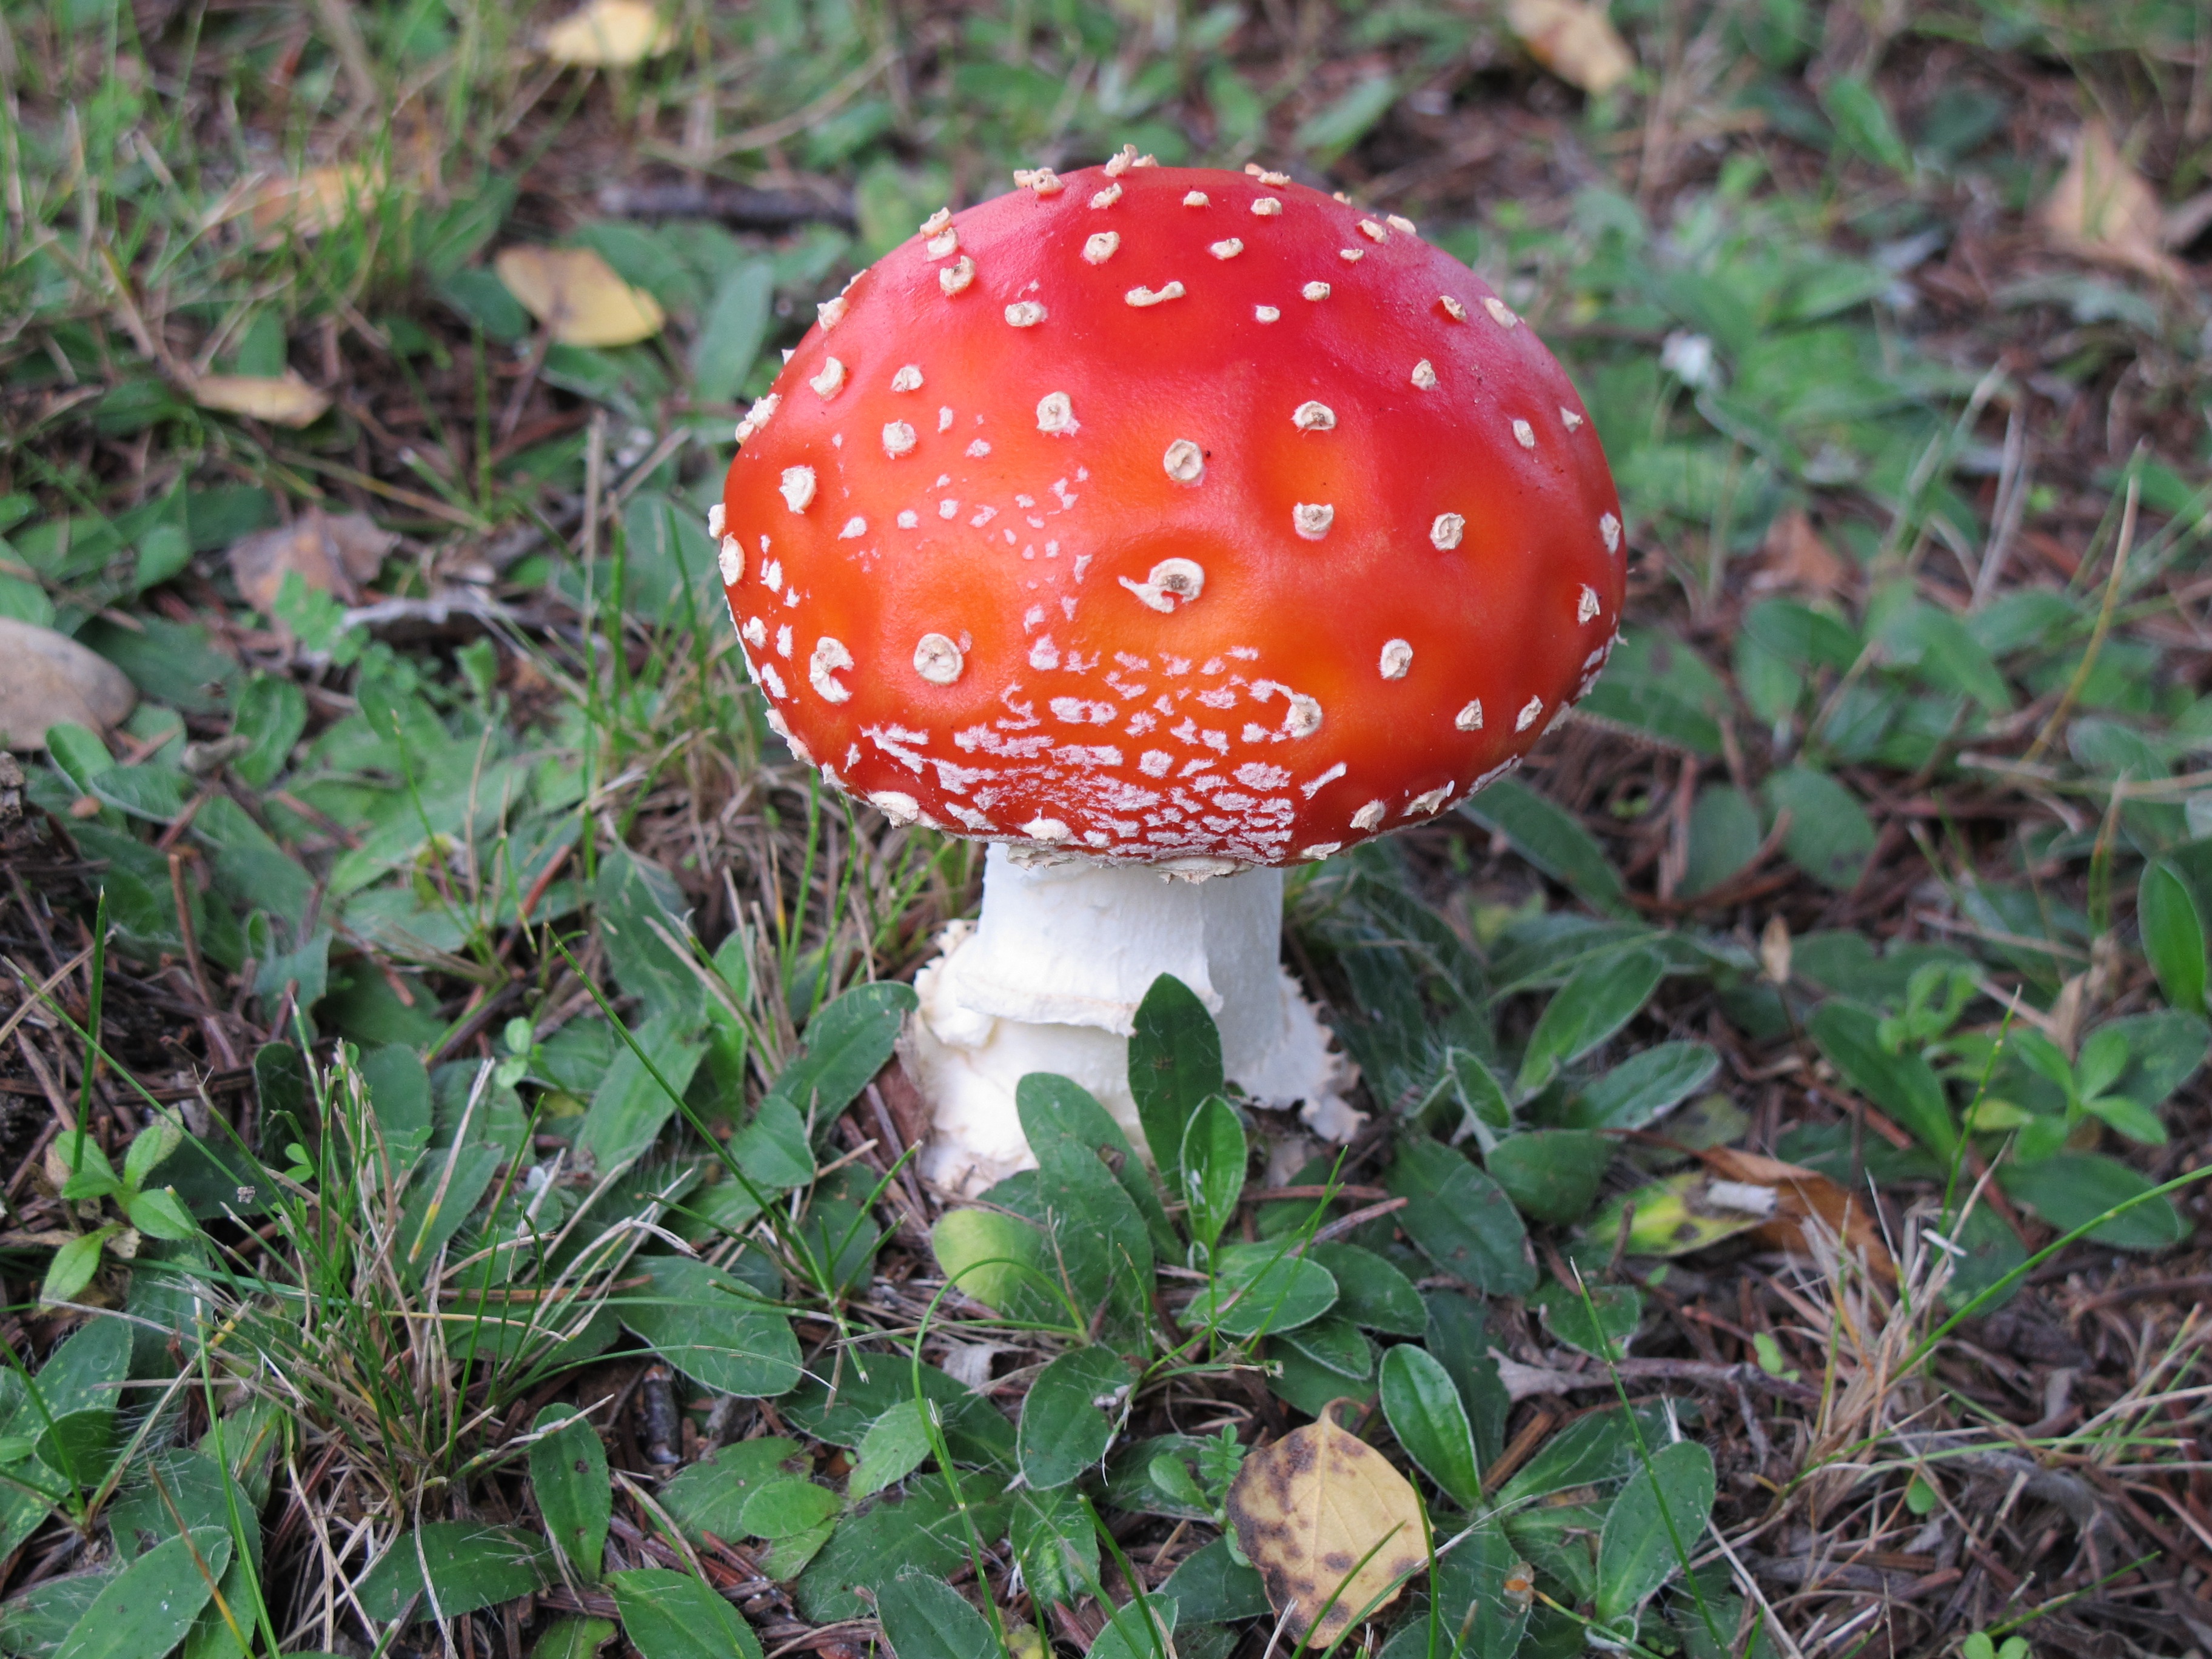
flower, autumn, botany, mushroom, flora, fungus, fly agaric, toxic, agaric, bolete, edible mushroom, medicinal mushroom, agaricomycetes, agaricaceae